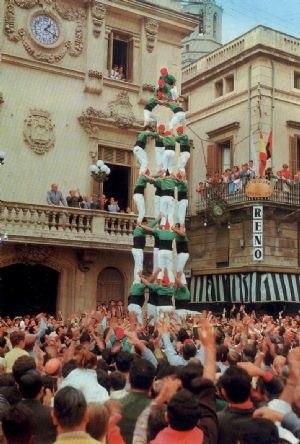
Les Castellers de Vilafranca sont une colla castellera catalane qui a pour principal objectif de construire des castells. C'est une organisation sans but lucratif, considérée comme une association d'intérêt public.